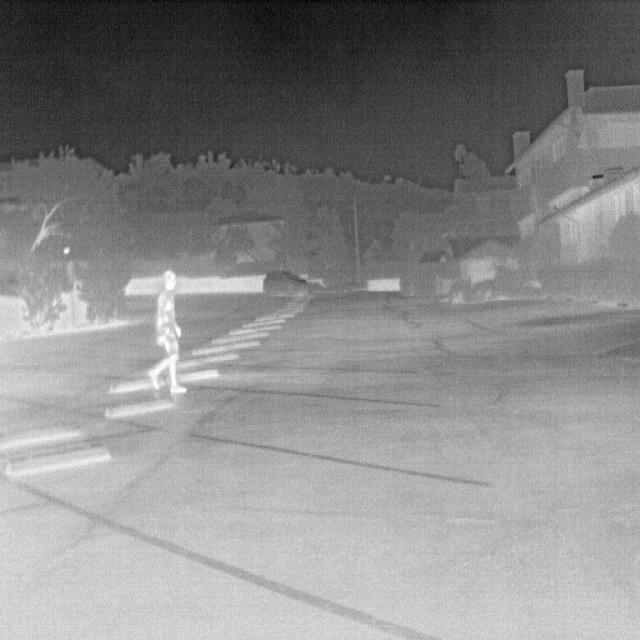
Detected objects:
label: person